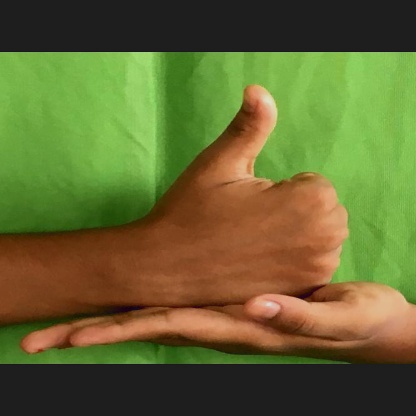
Mudra: Shivalinga